Amiens

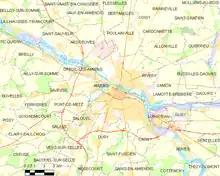
Map of the Amiens and its surrounding communes

Amiens, once regional prefecture of the former Picardy Region, is the prefecture of the Somme department, one of the three departments (with Oise and Aisne) in the region. Located in the Paris Basin, the city benefits from a privileged geographical position, with close proximity to Paris, Lille, Rouen, London and Brussels. At the crossroads of major European routes of travel (A1, A16 and A29), the city is also at the heart of a major rail star.